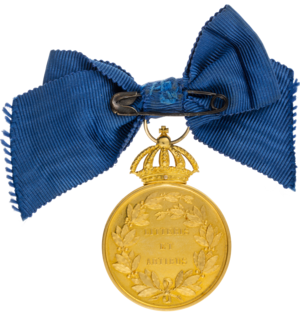
Litteris et artibus
Litteris et artibus
Litteris et artibus er en svensk medalje, først uddelt af kronprins Carl af Sverige og Norge som belønning til videnskabsmænd og kunstnere. Forsiden viser den regerende konges billede, bagsiden viser ordene litteris et artibus i en laurbærkrans. Medaljen præges i guld, er forsynet med en kongelig krone og bæres på brystet i blåt bånd.